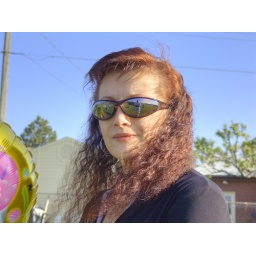
Always wanted to be the apple of her eye, Instead I'm the reflection in her glasses